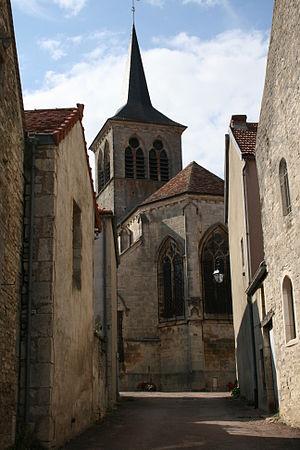
Flavigny-sur-Ozerain Eglise Saint Genest vue de l'abside
Flavigny-sur-Ozerain est une commune française située dans le département de la Côte-d'Or en région Bourgogne-Franche-Comté. Les habitants et habitantes sont appelés les Flavigniens et Flavigniennes.